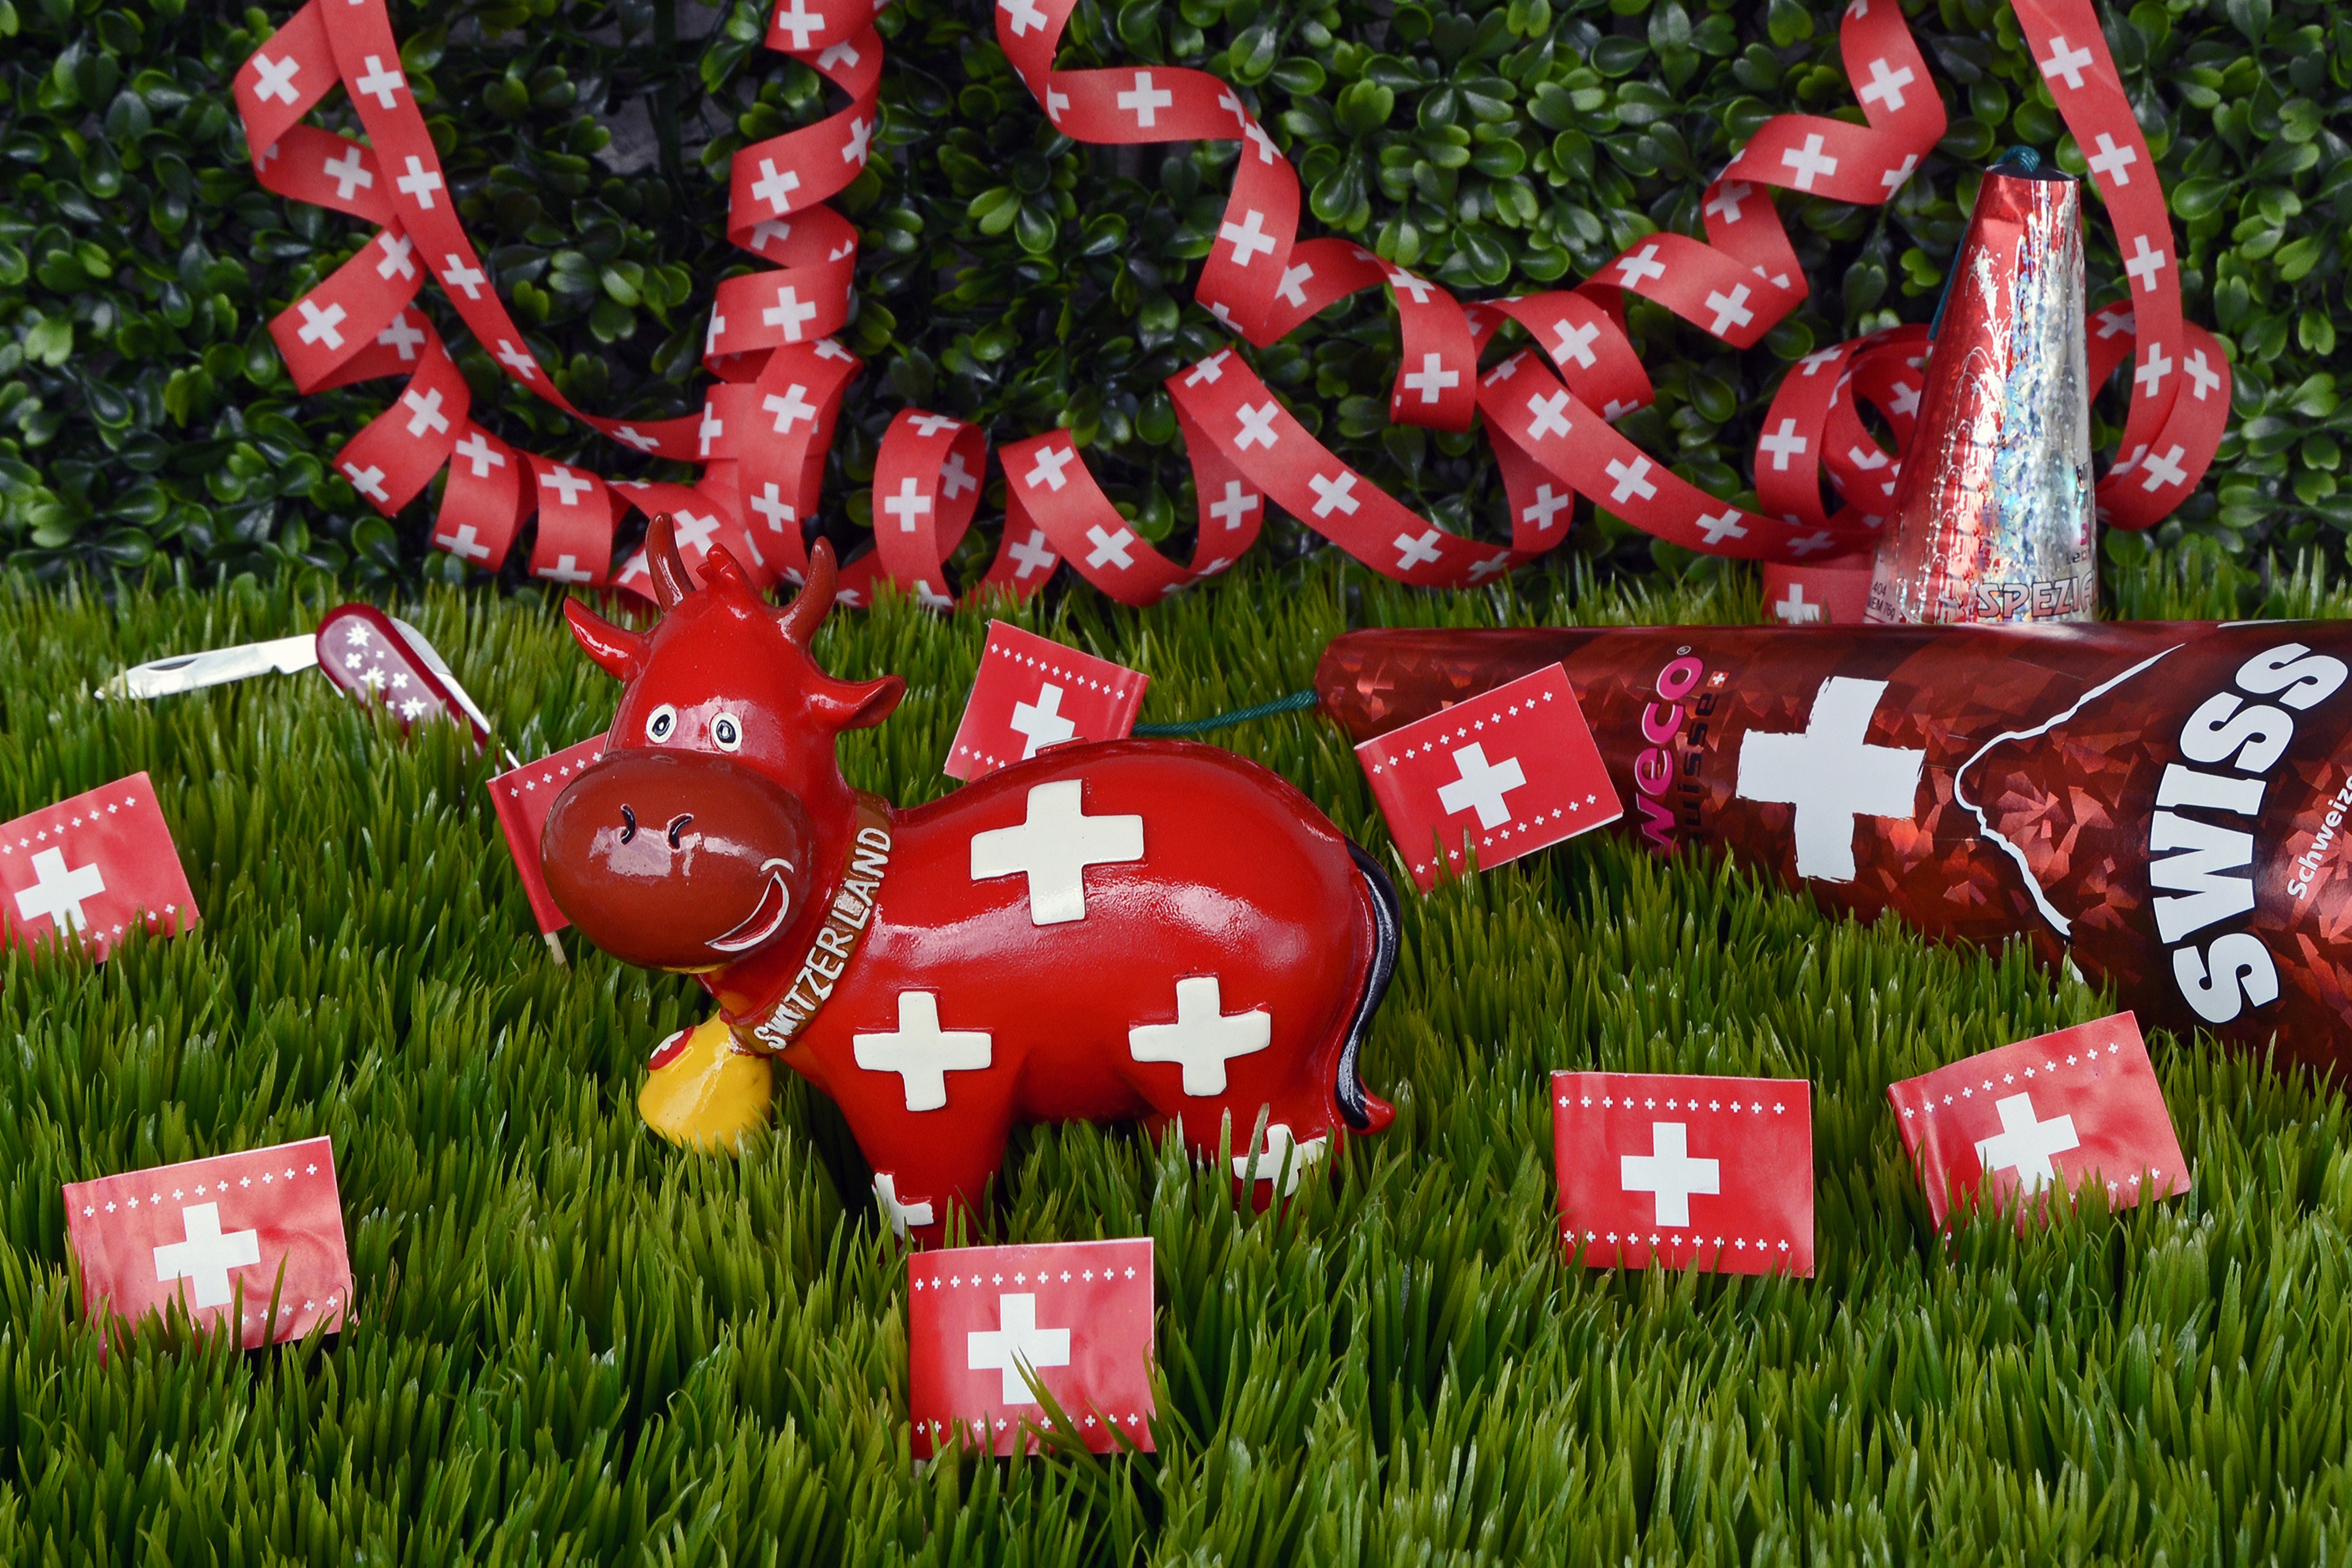
grass, light, white, night, lawn, meadow, flower, dark, cup, food, green, cow, red, color, flag, volcano, toy, explosion, cracker, celebrate, christmas decoration, fireworks, switzerland, 1, beautiful, souvenirs, august, streamer, swiss flag, national day, sac diameter